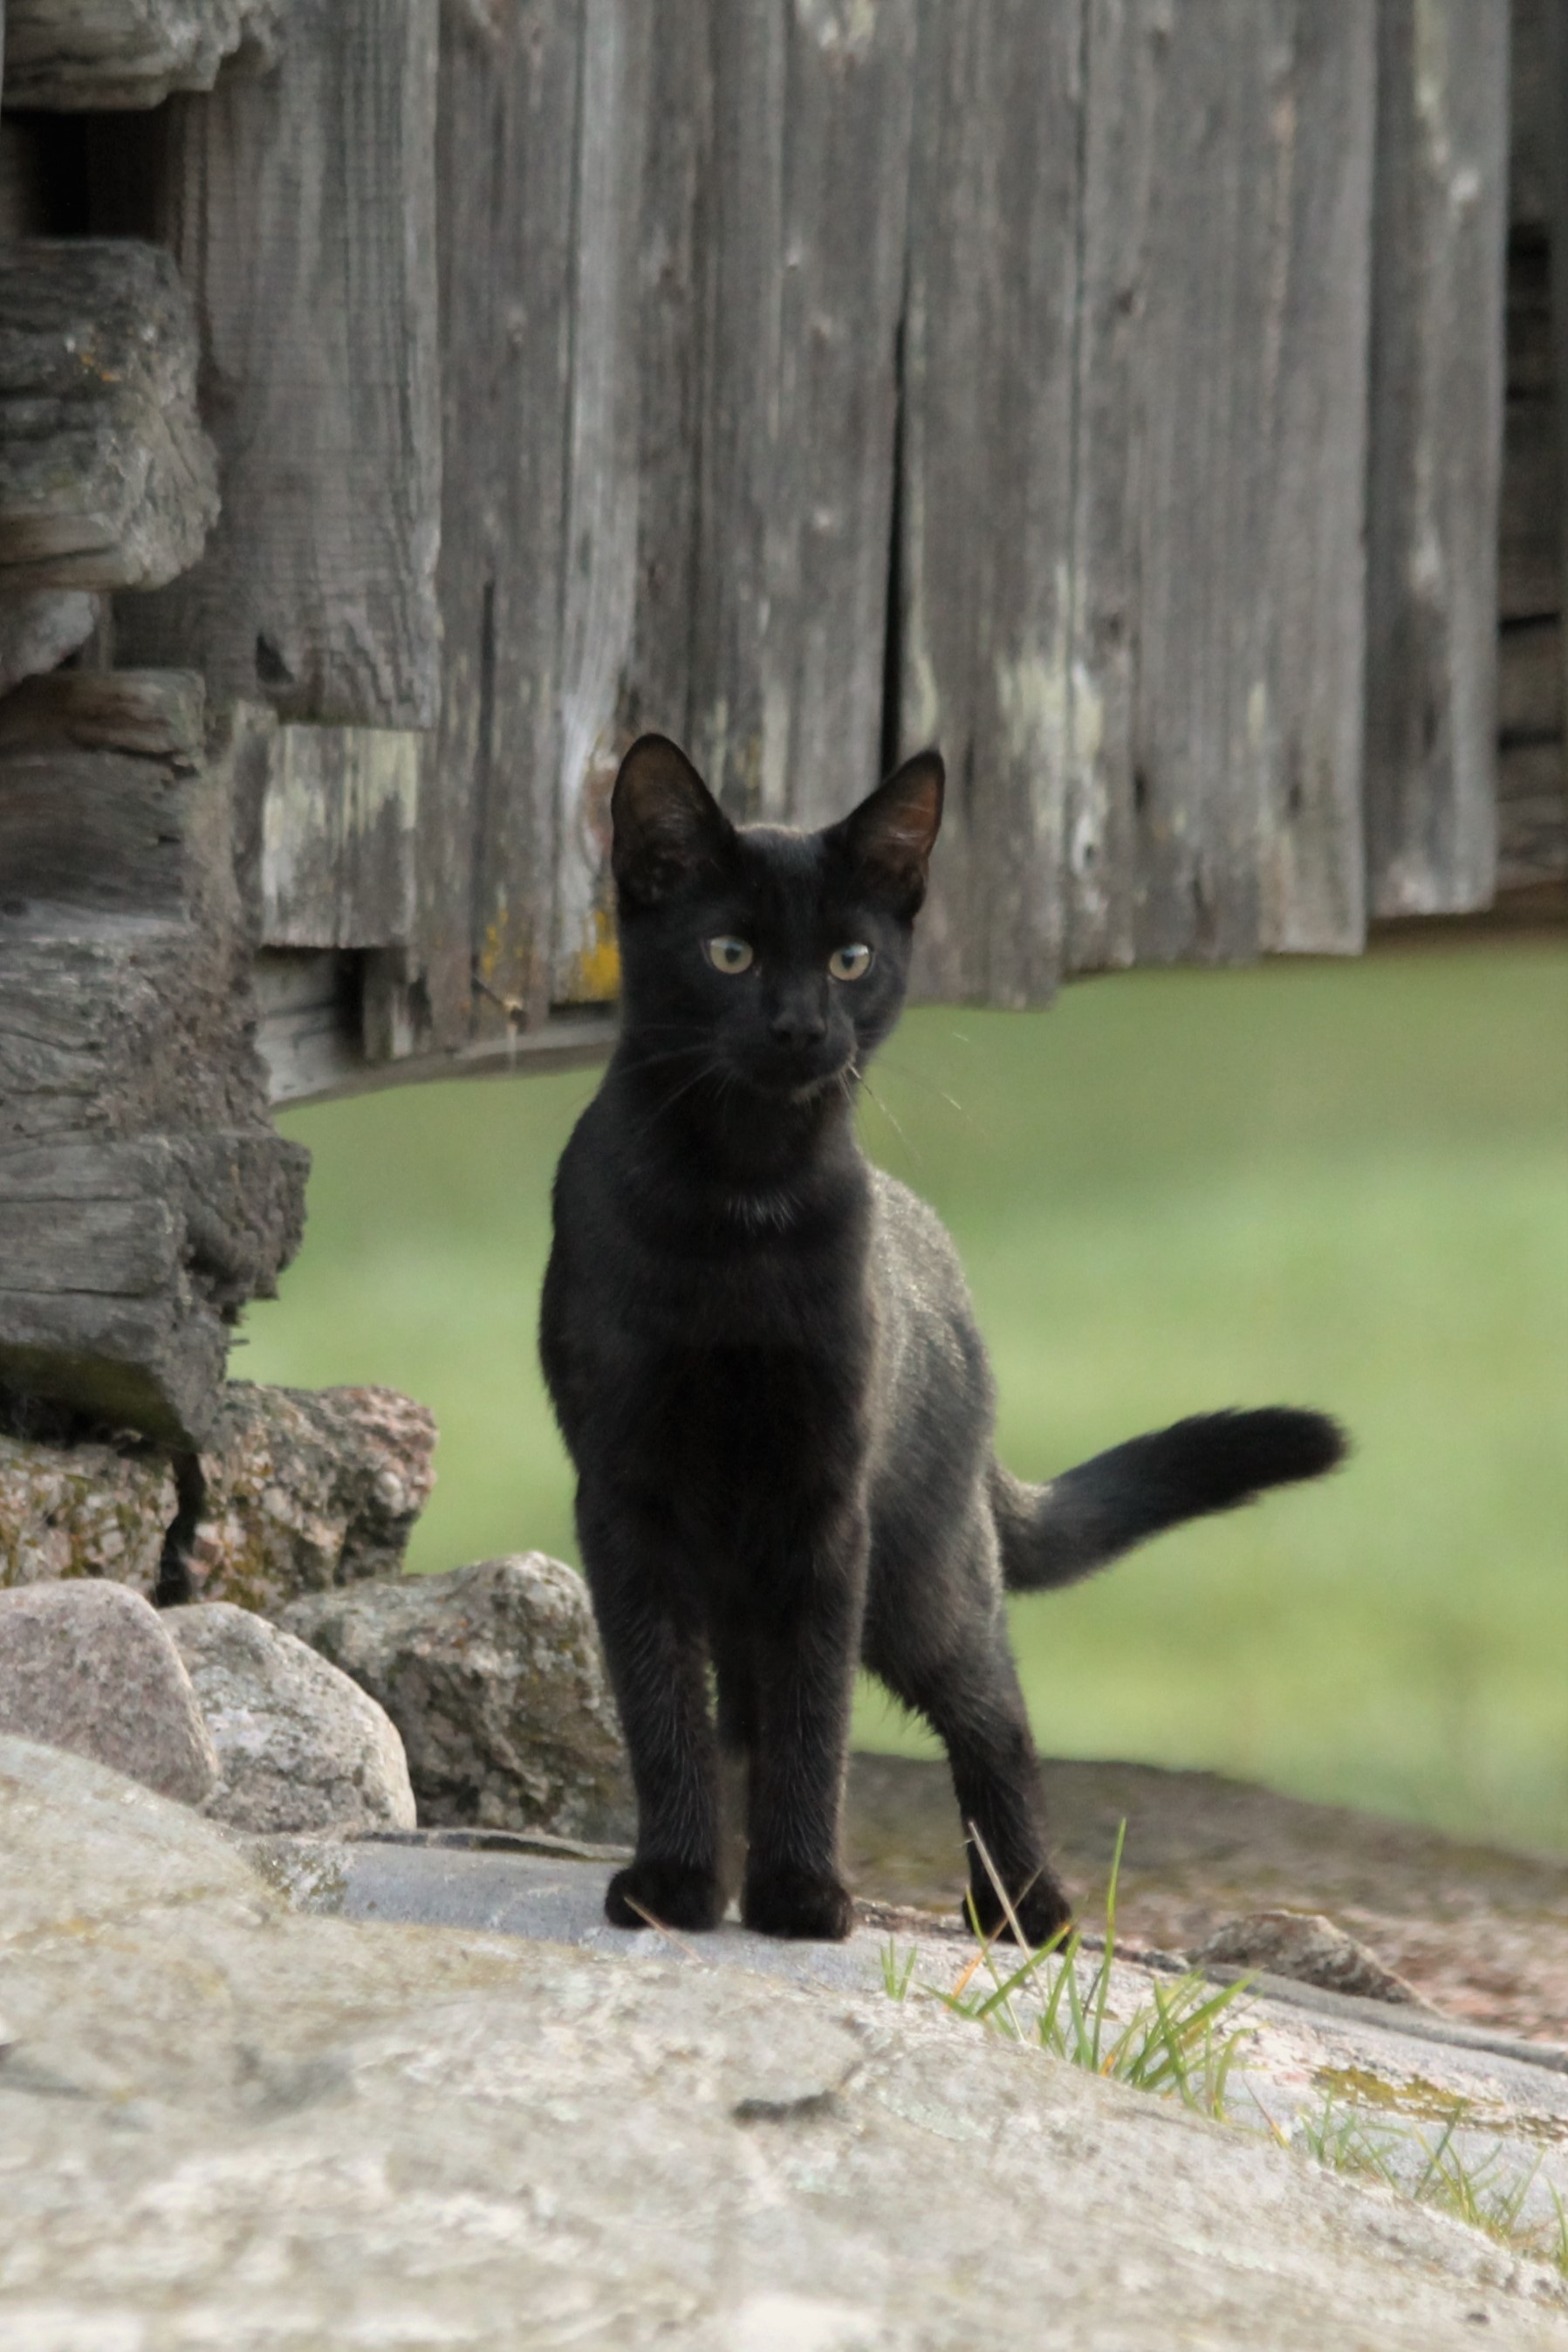
animal, pet, cat, autumn, mammal, black cat, black, fauna, vertebrate, small to medium sized cats, cat like mammal